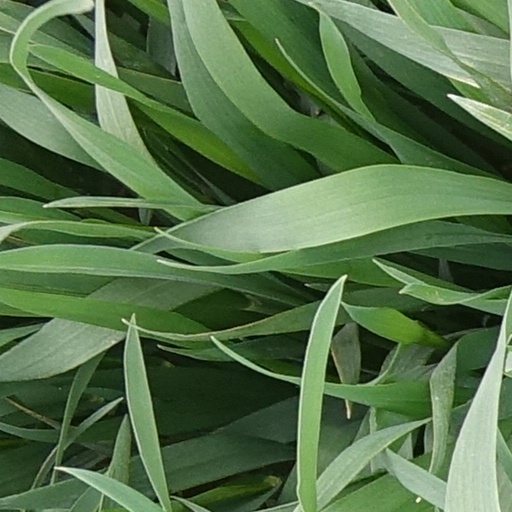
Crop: wheat